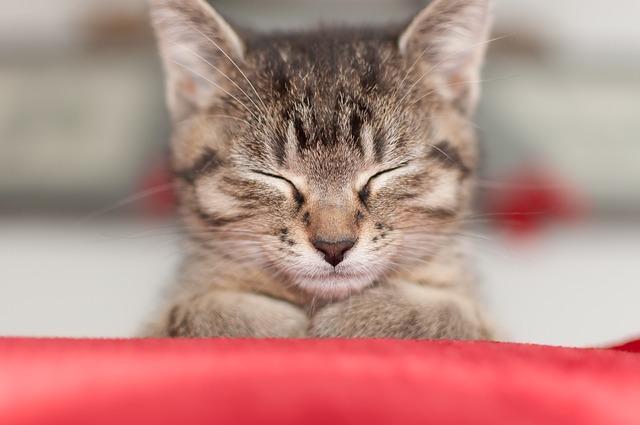
cat